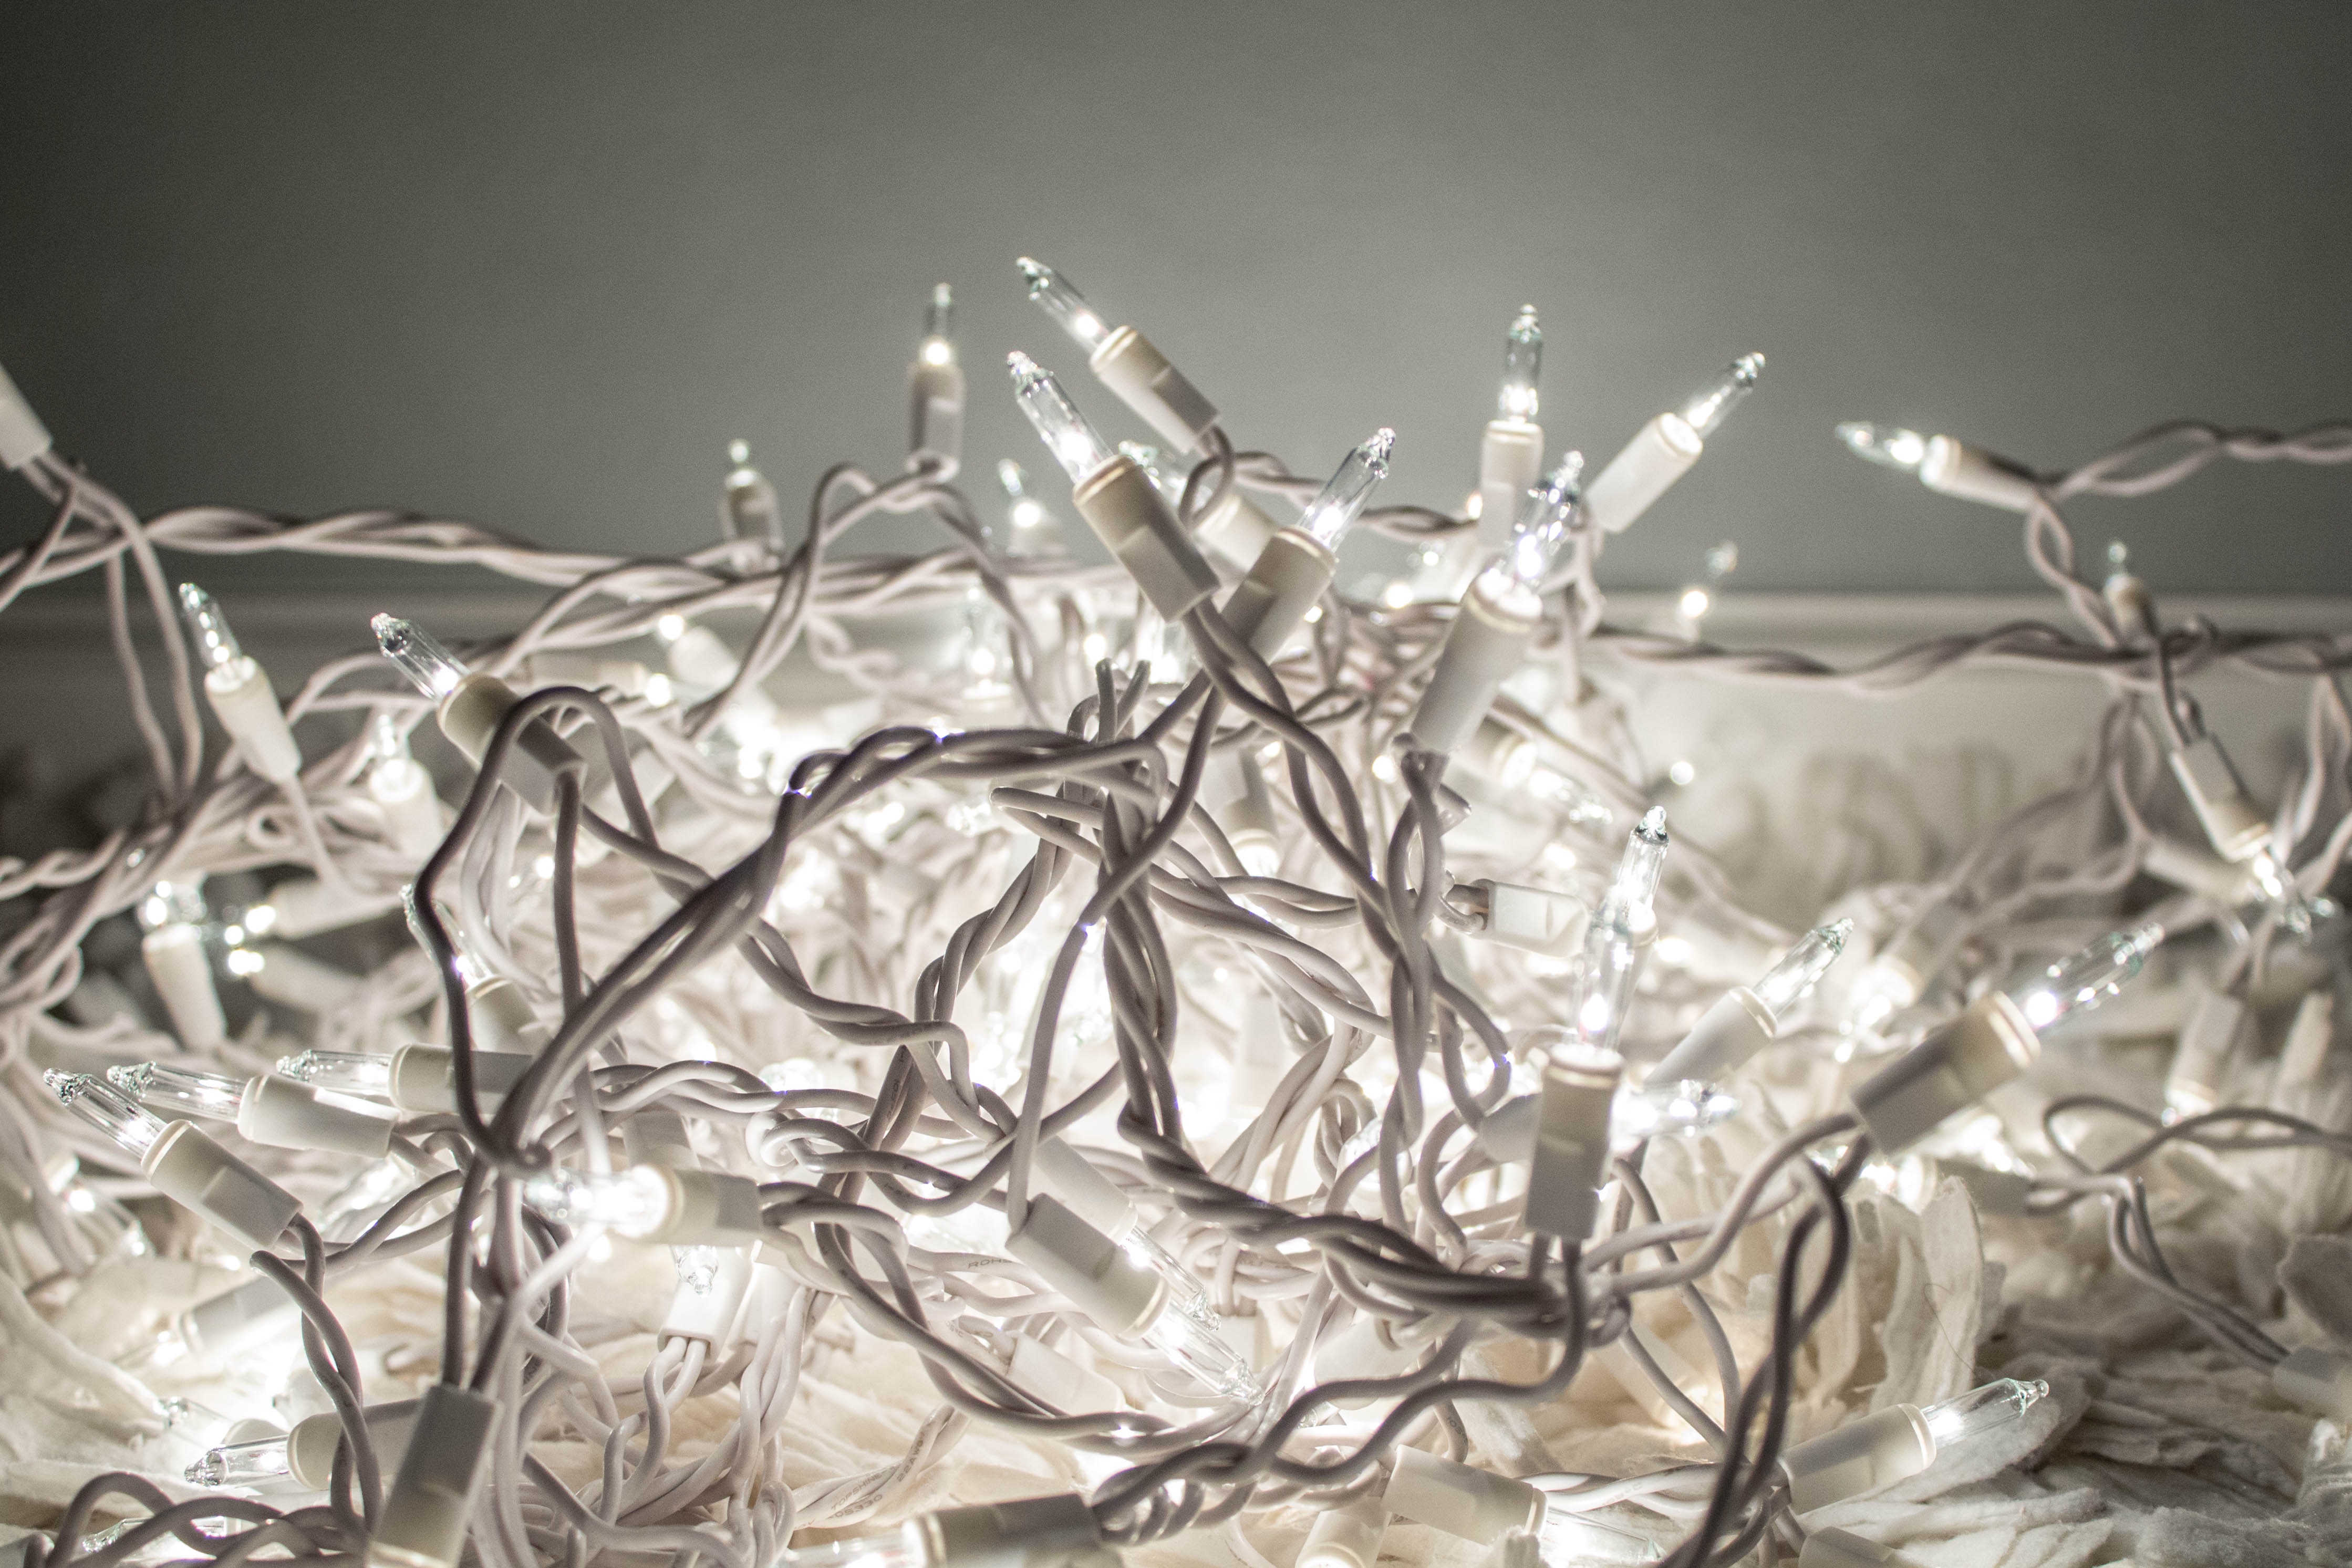
branch, winter, light, flower, glass, lighting, twig, light fixture, chandelier